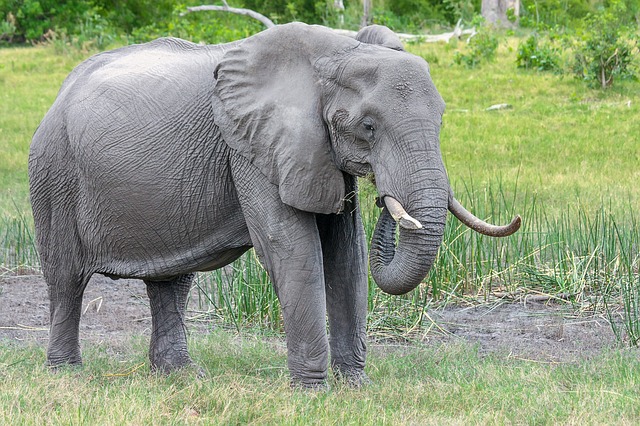
Label: elephant